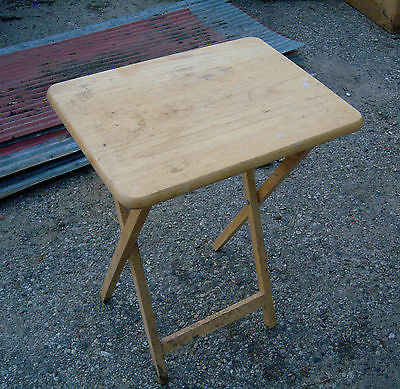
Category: table